Colorado State University

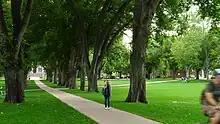
The Oval, at the heart of the CSU campus

Alston Ellis encountered limited funding and decided in 1895 to reduce the number of Experiment Stations. Female students grew in number from 44 in 1892 to 112 in 1896, and by fall 1895, the college's new domestic-economy program was in place. Football had a one-year stint at CAC in 1893, but Ellis was not a supporter of extracurricular activities and was especially hostile towards football.